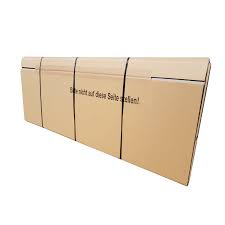
Label: cardboard